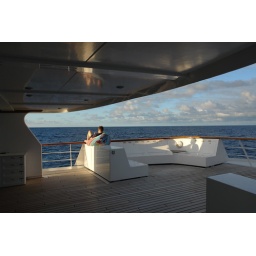
Jeff reading in his High School Musical bean bag chair